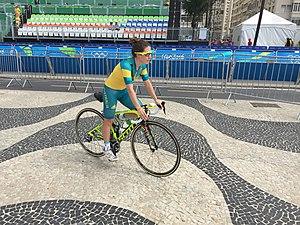
Amanda Spratt est une coureuse cycliste australienne, membre de l'équipe Mitchelton-Scott. Elle est championne d'Australie sur route en 2012, 2016 et 2020.